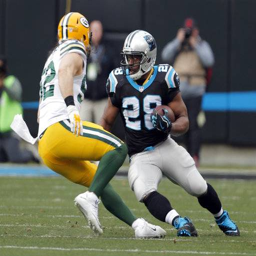
american football player runs as american football linebacker defends during the first half of a football game .